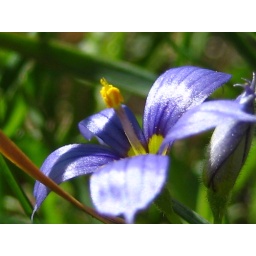
mountain blue-eyed grass (Sisyrinchium montanum) petals looking shiny and silky in the sunlight